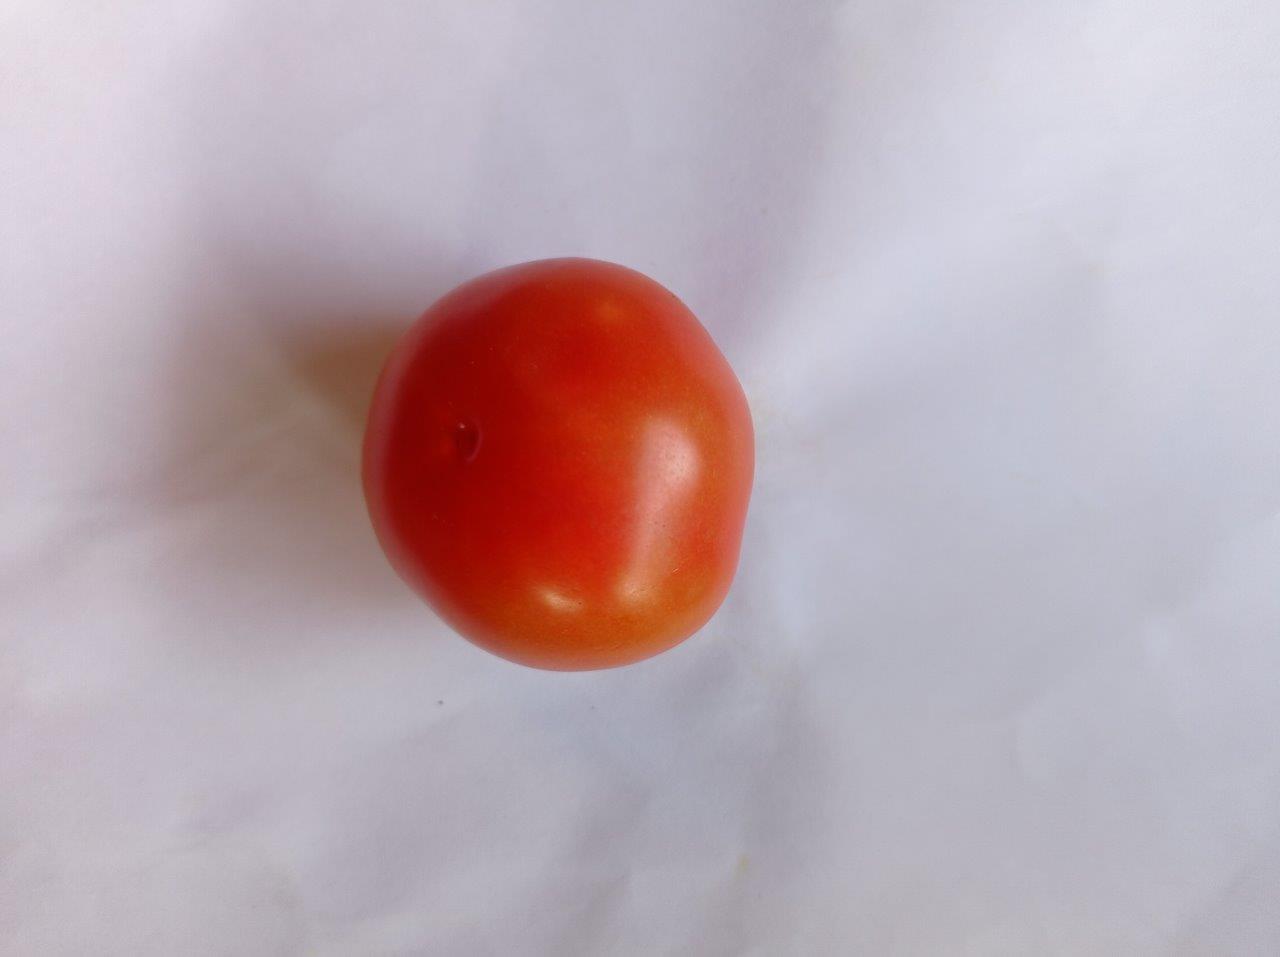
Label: Fresh